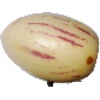
Label: Pepino 1